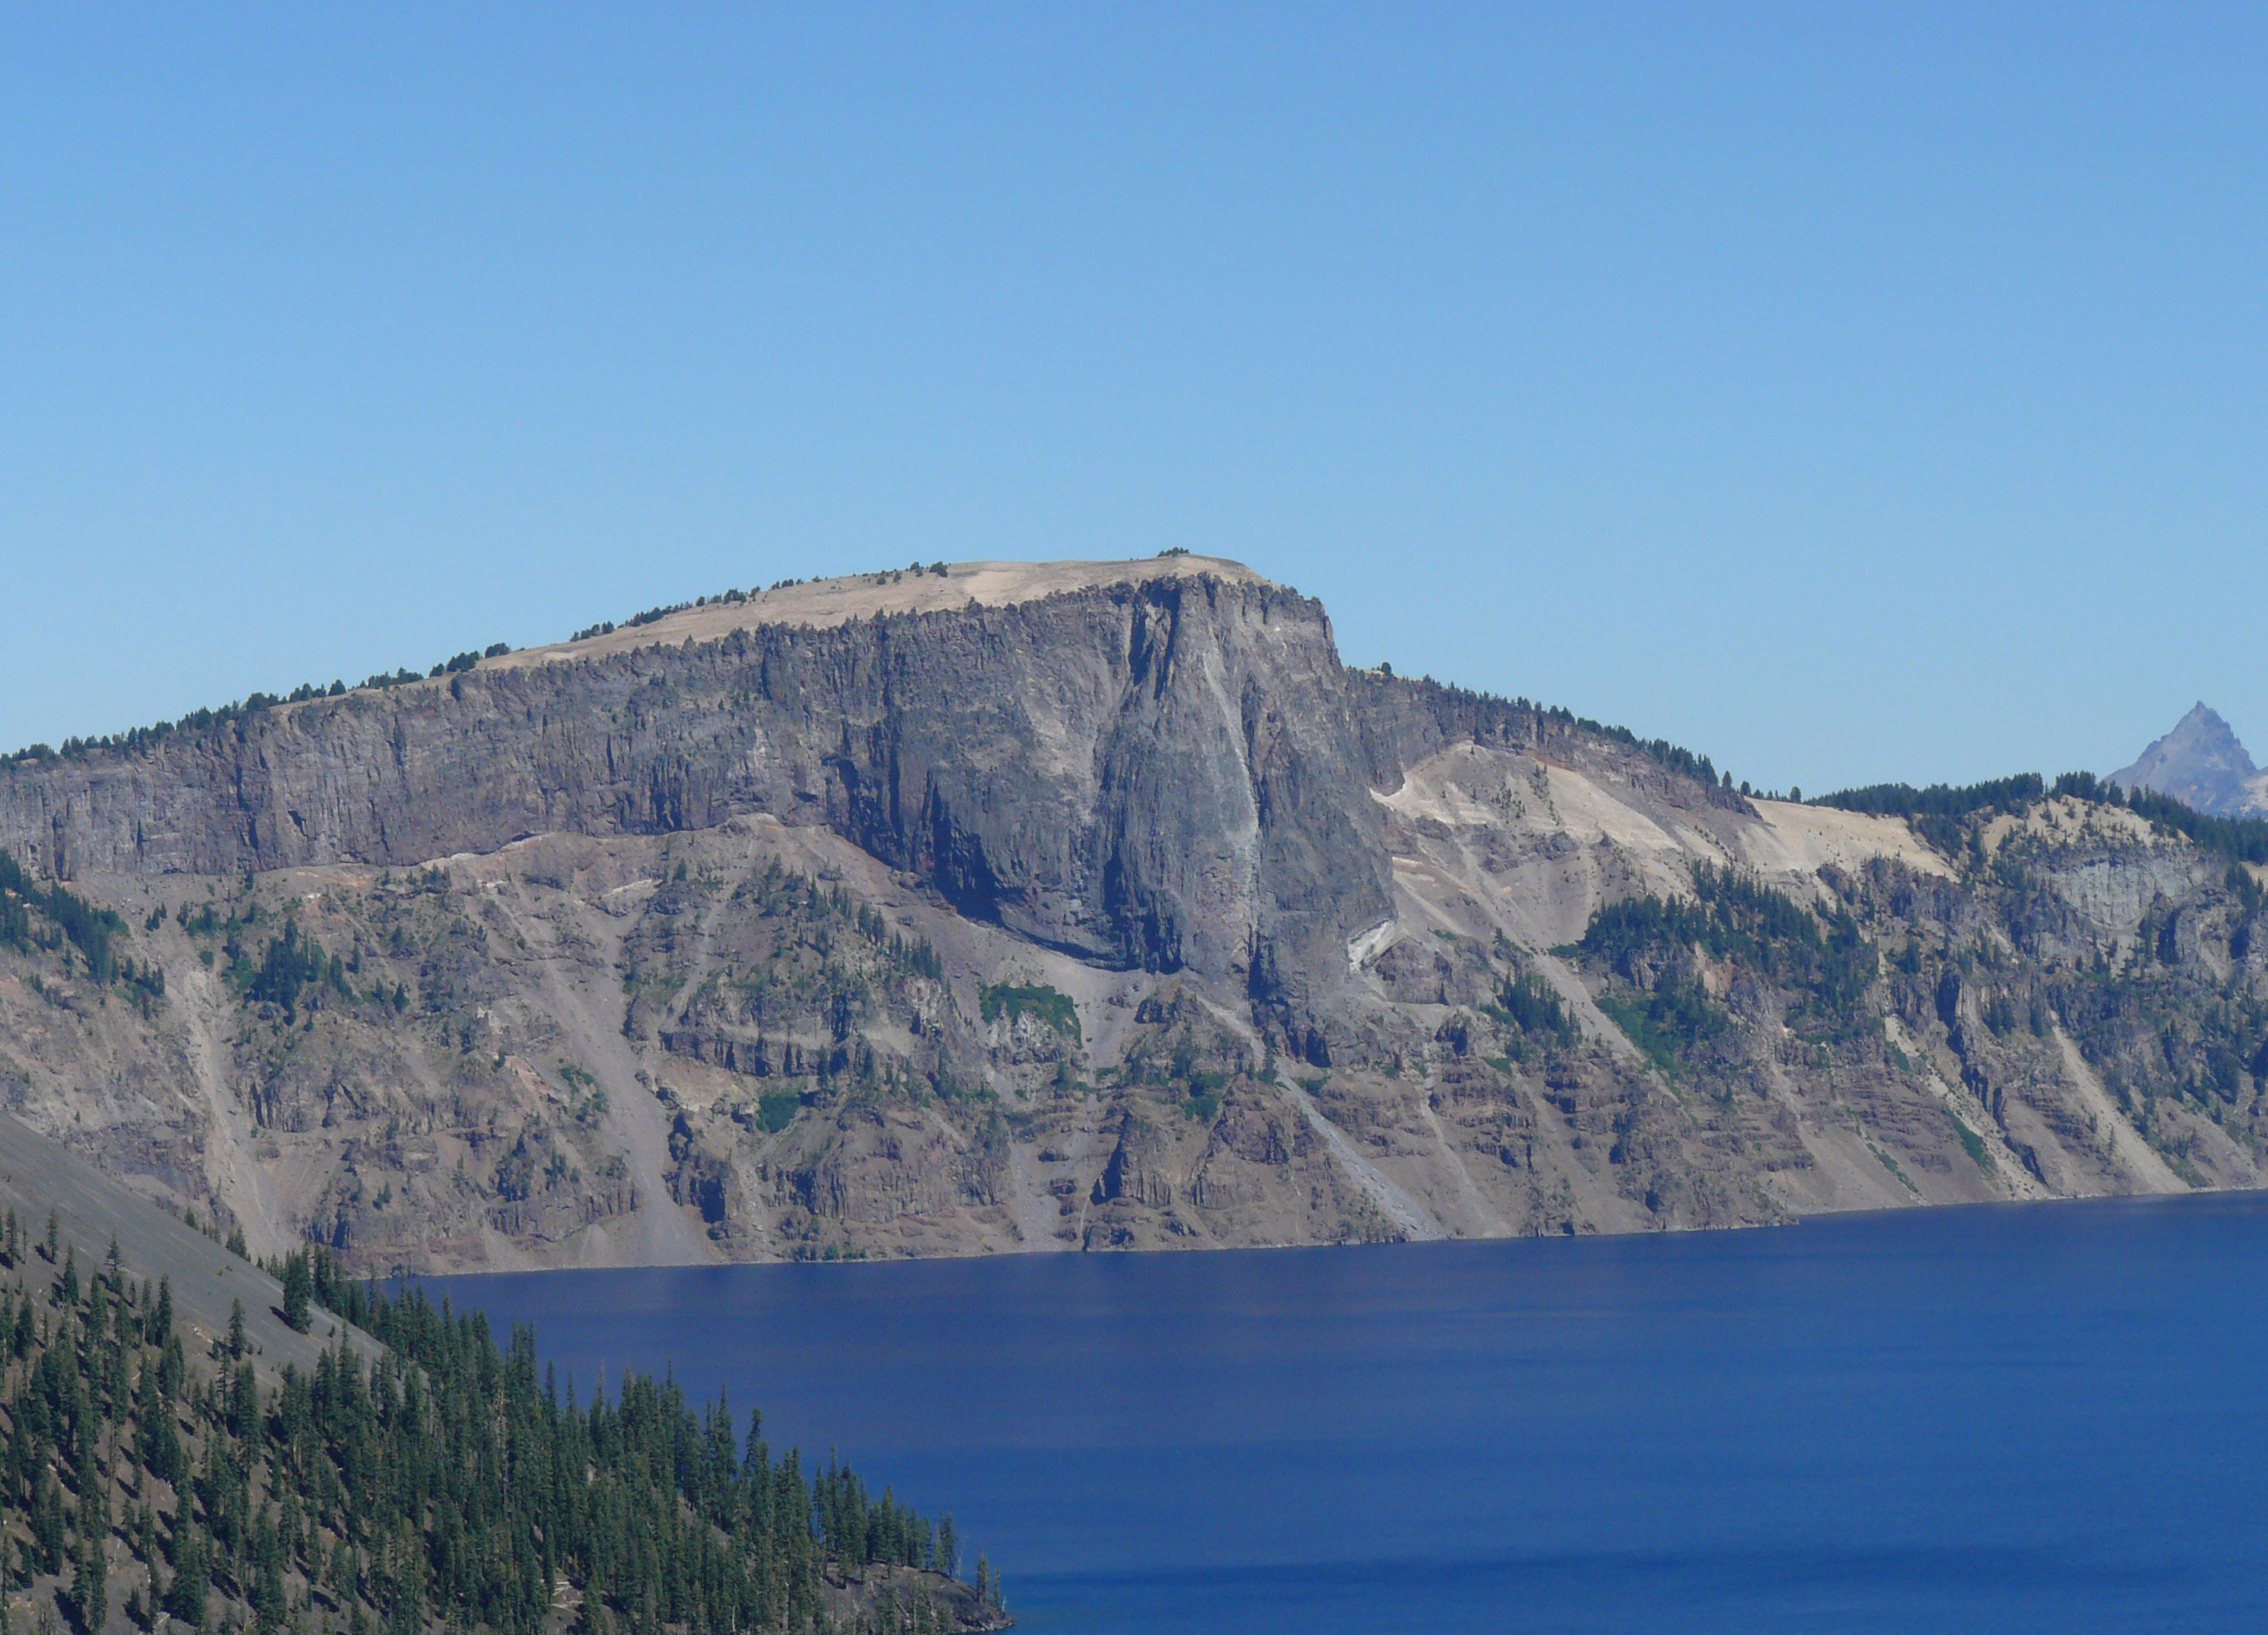
sea, wilderness, mountain, lake, mountain range, cliff, reservoir, terrain, ridge, geology, plateau, fell, nationalparks, loch, crater lake, craterlake, volcanoes, craterlakenationalpark, bluestlakeinus, mountmazama, landform, llaorock, mountainous landforms